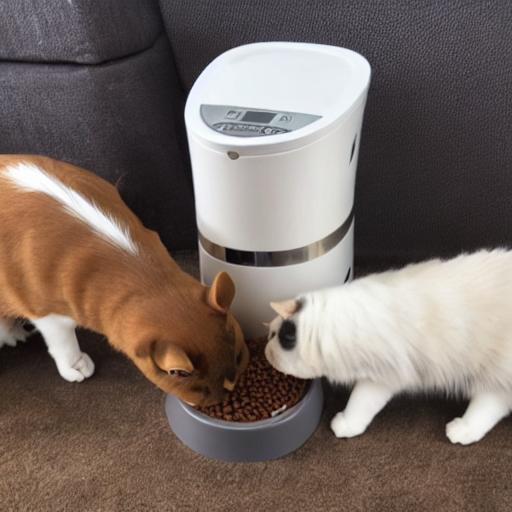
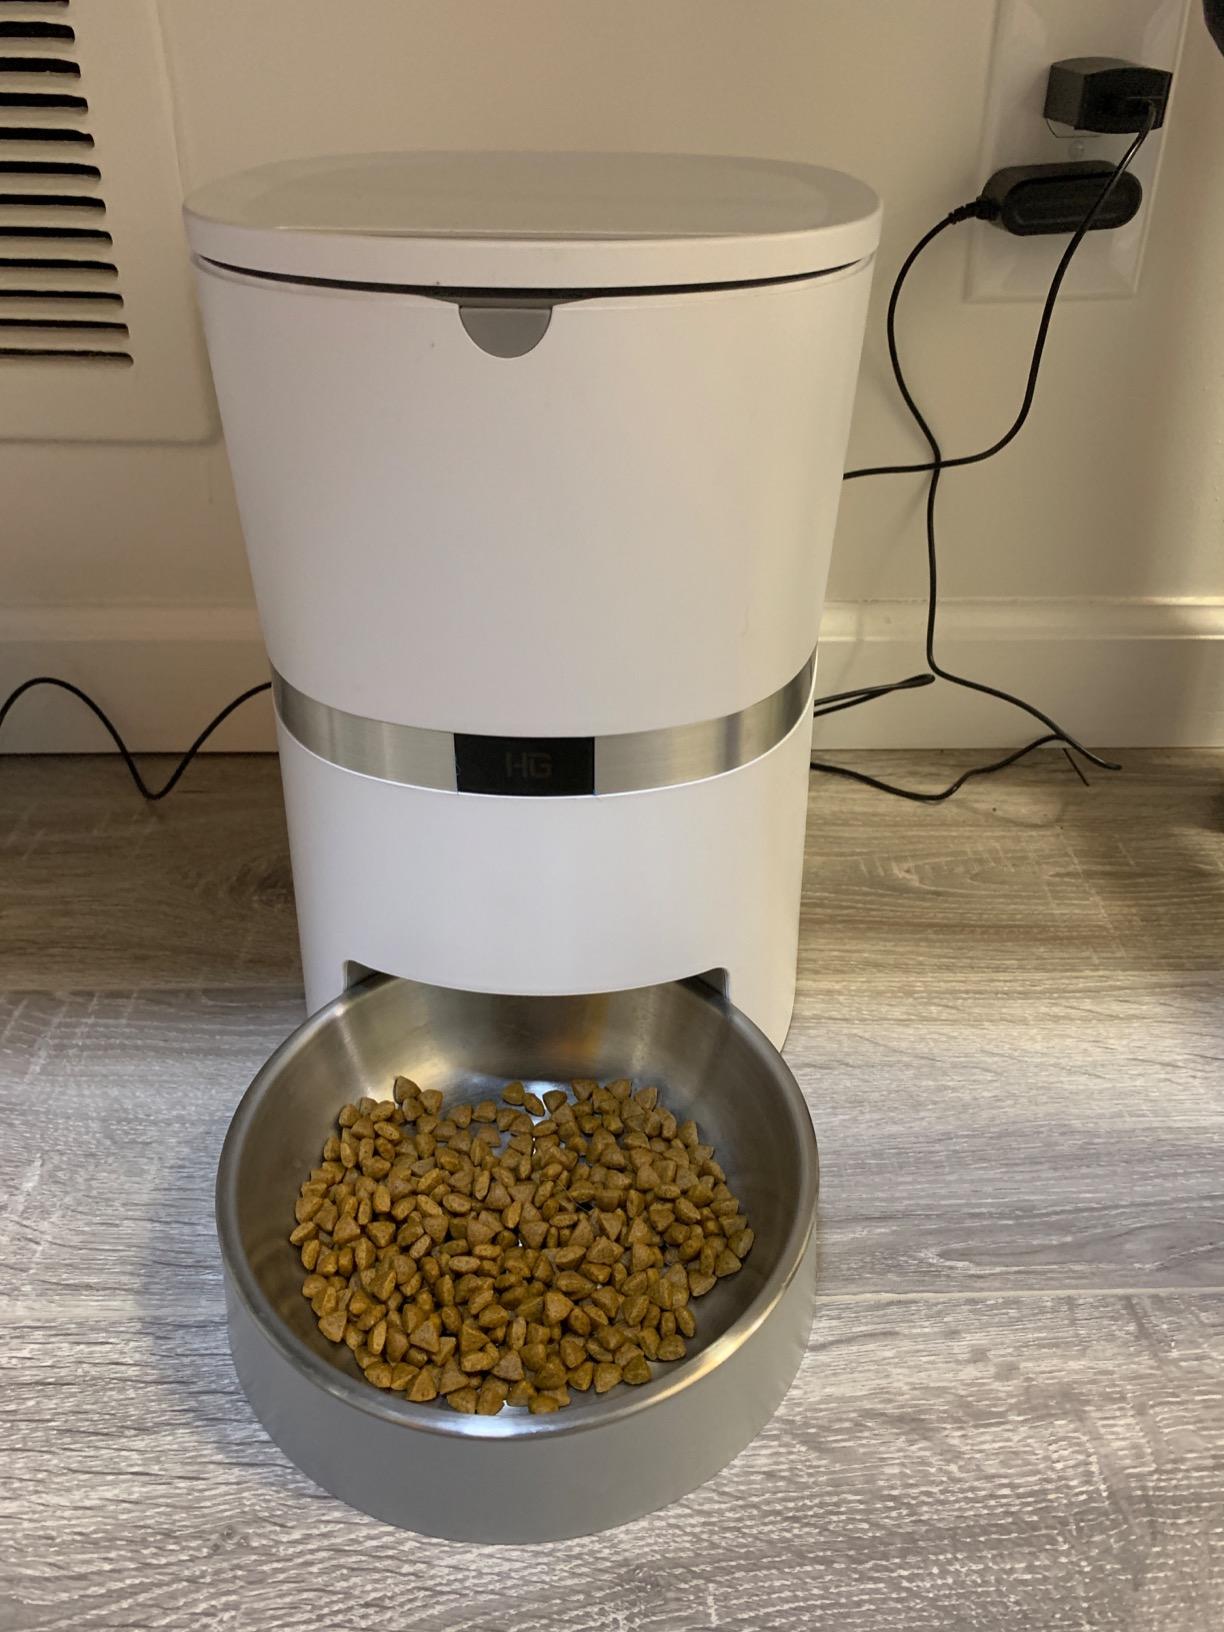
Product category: items_feeder
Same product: no